Marcus Cromartie

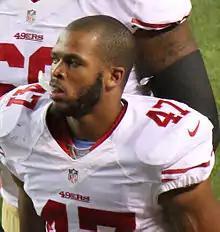
Cromartie with the San Francisco 49ers in 2015

Marcus A. Cromartie (born December 3, 1990) is a former American football cornerback. He played college football at Wisconsin, and signed with the San Diego Chargers as an undrafted free agent in 2013.